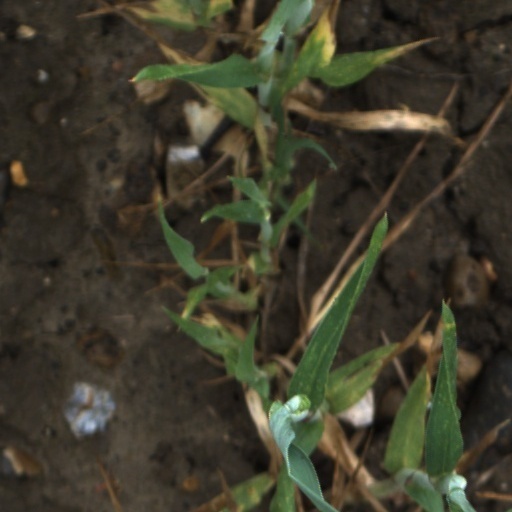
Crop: wheat